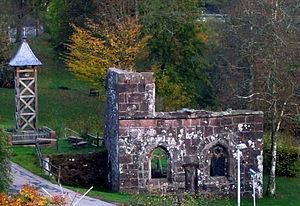
L'abbaye de Kniebis est une ancienne abbaye du Tiers-Ordre franciscain devenue un prieuré bénédictin à Kniebis, dans le Land de Bade-Wurtemberg et le diocèse de Rottenburg-Stuttgart.